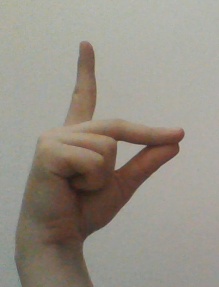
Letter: ta